2016 United States presidential election in Arizona

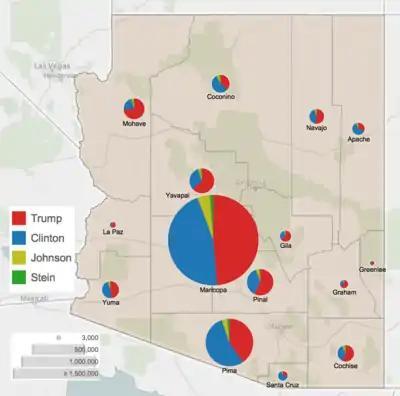
Results by county showing number of votes by size, and candidates by color

The 2016 United States presidential election in Arizona was held on Tuesday, November 8, 2016, as part of the 2016 United States presidential election in which all 50 states plus the District of Columbia participated. Arizona voters chose electors to represent them in the Electoral College via a popular vote, pitting the Republican nominee, businessman Donald Trump, and running mate Indiana Governor Mike Pence against Democratic nominee, former Secretary of State Hillary Clinton, and her running mate Virginia Senator Tim Kaine. Arizona has 11 electoral votes in the Electoral College.